Siege of Tobruk

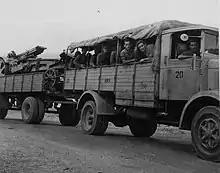

Work on the fortifications at Tobruk had begun in March, using the Italian defences, two lines of concrete bunkers away from the port, making a perimeter about long, far enough out to keep artillery out of range of the port. Few intermediate defences had been built by the Italians except at the Bardia–El Adem road junction, the barbed wire was in disrepair and an anti-tank ditch was unfinished. The Allies selected another line about back from the perimeter and worked on this while the original line was refurbished. Two battalions of the Australian 24th Infantry Brigade and the newly arrived Australian 18th Brigade (which had been detached from the 7th Division) took over the perimeter and the Australian 20th and 26th brigades took up a covering position on the outside until 9 April, while more work was done on the defences. Once inside, the three 9th Australian Division brigades took over the defences and the 18th Brigade went into reserve.